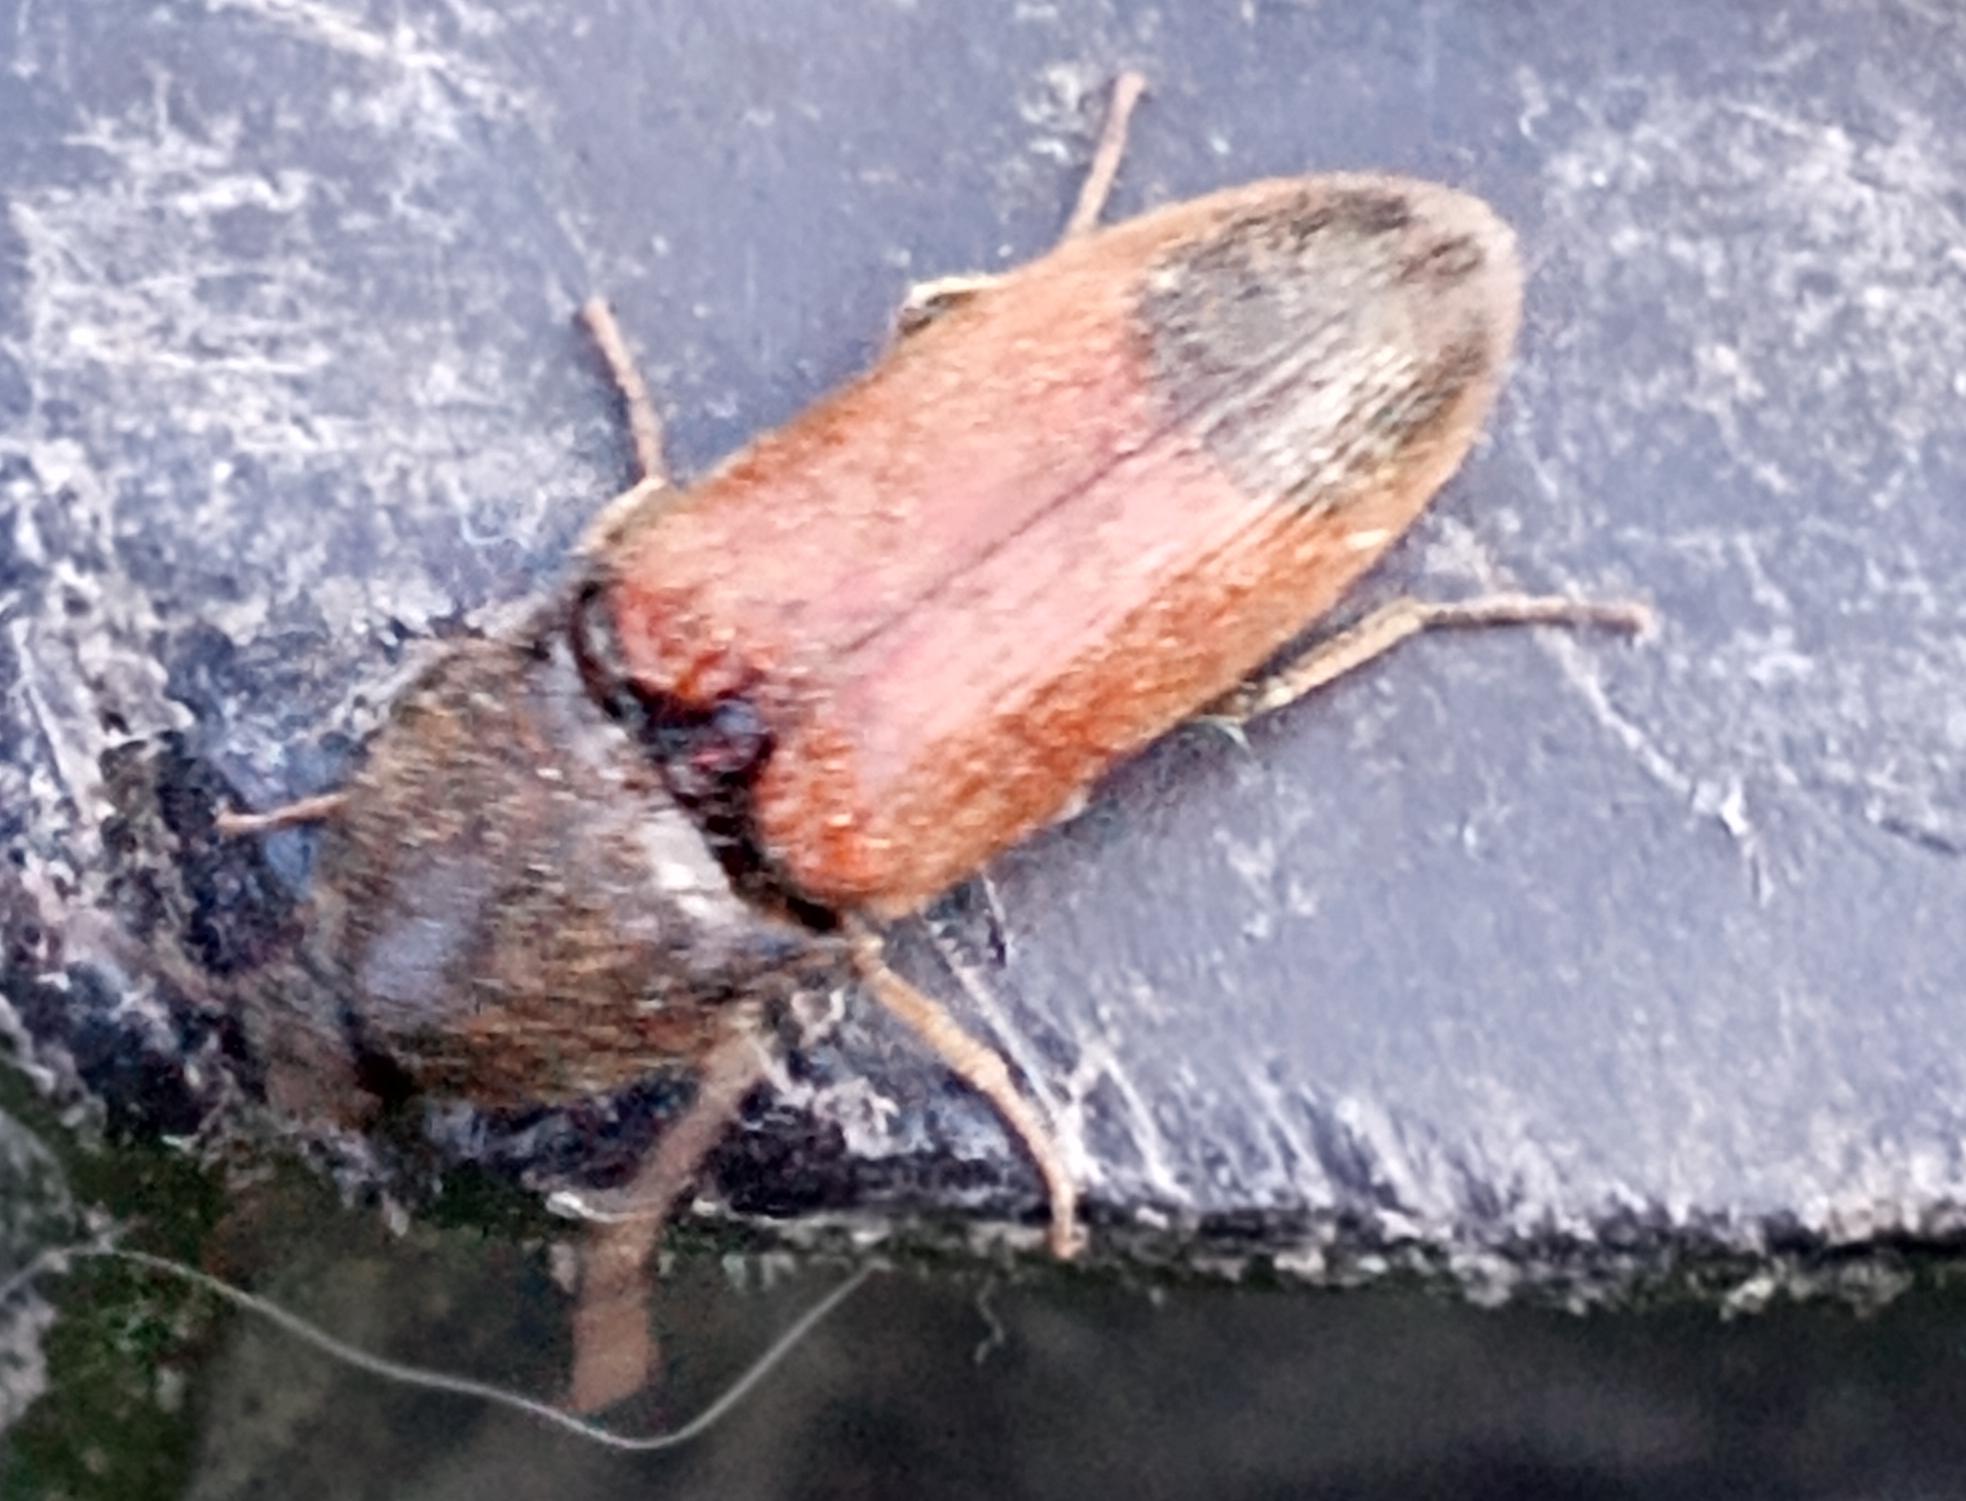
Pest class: clickbeetles_wireworms